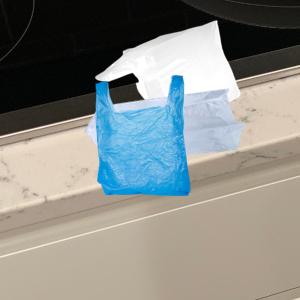
Label: plasticbags